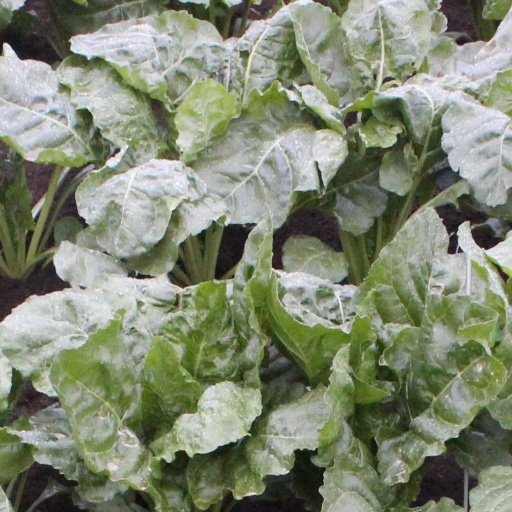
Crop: sugar beet